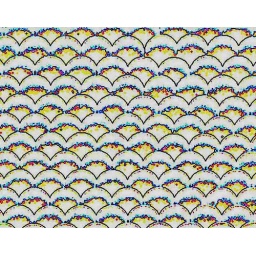
From a black and white print of scanning electron microscope picture of microballs. Multiplied and enhanced in PhotoShop.